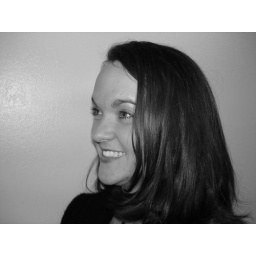
Rebecca in black and white (12-2-06)